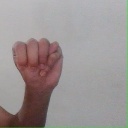
अक्षर: म